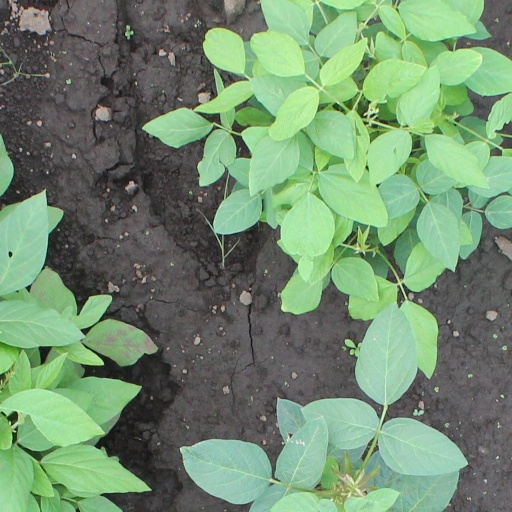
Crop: soybean